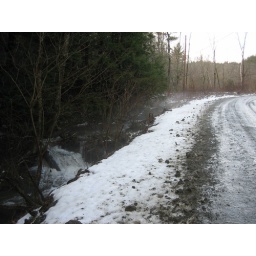
there is a cool cloud of mist over the river